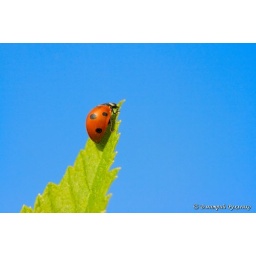
Red ladybug (Coccinella septempunctata) on green leaf in blue sky